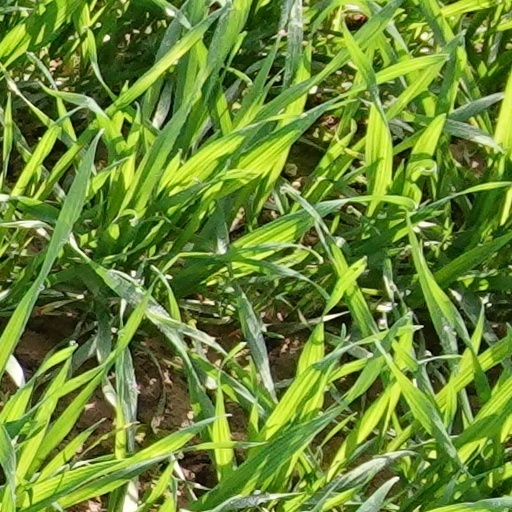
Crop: wheat